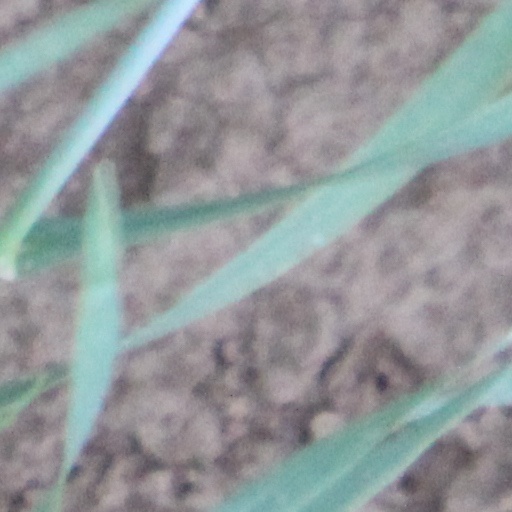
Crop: wheat